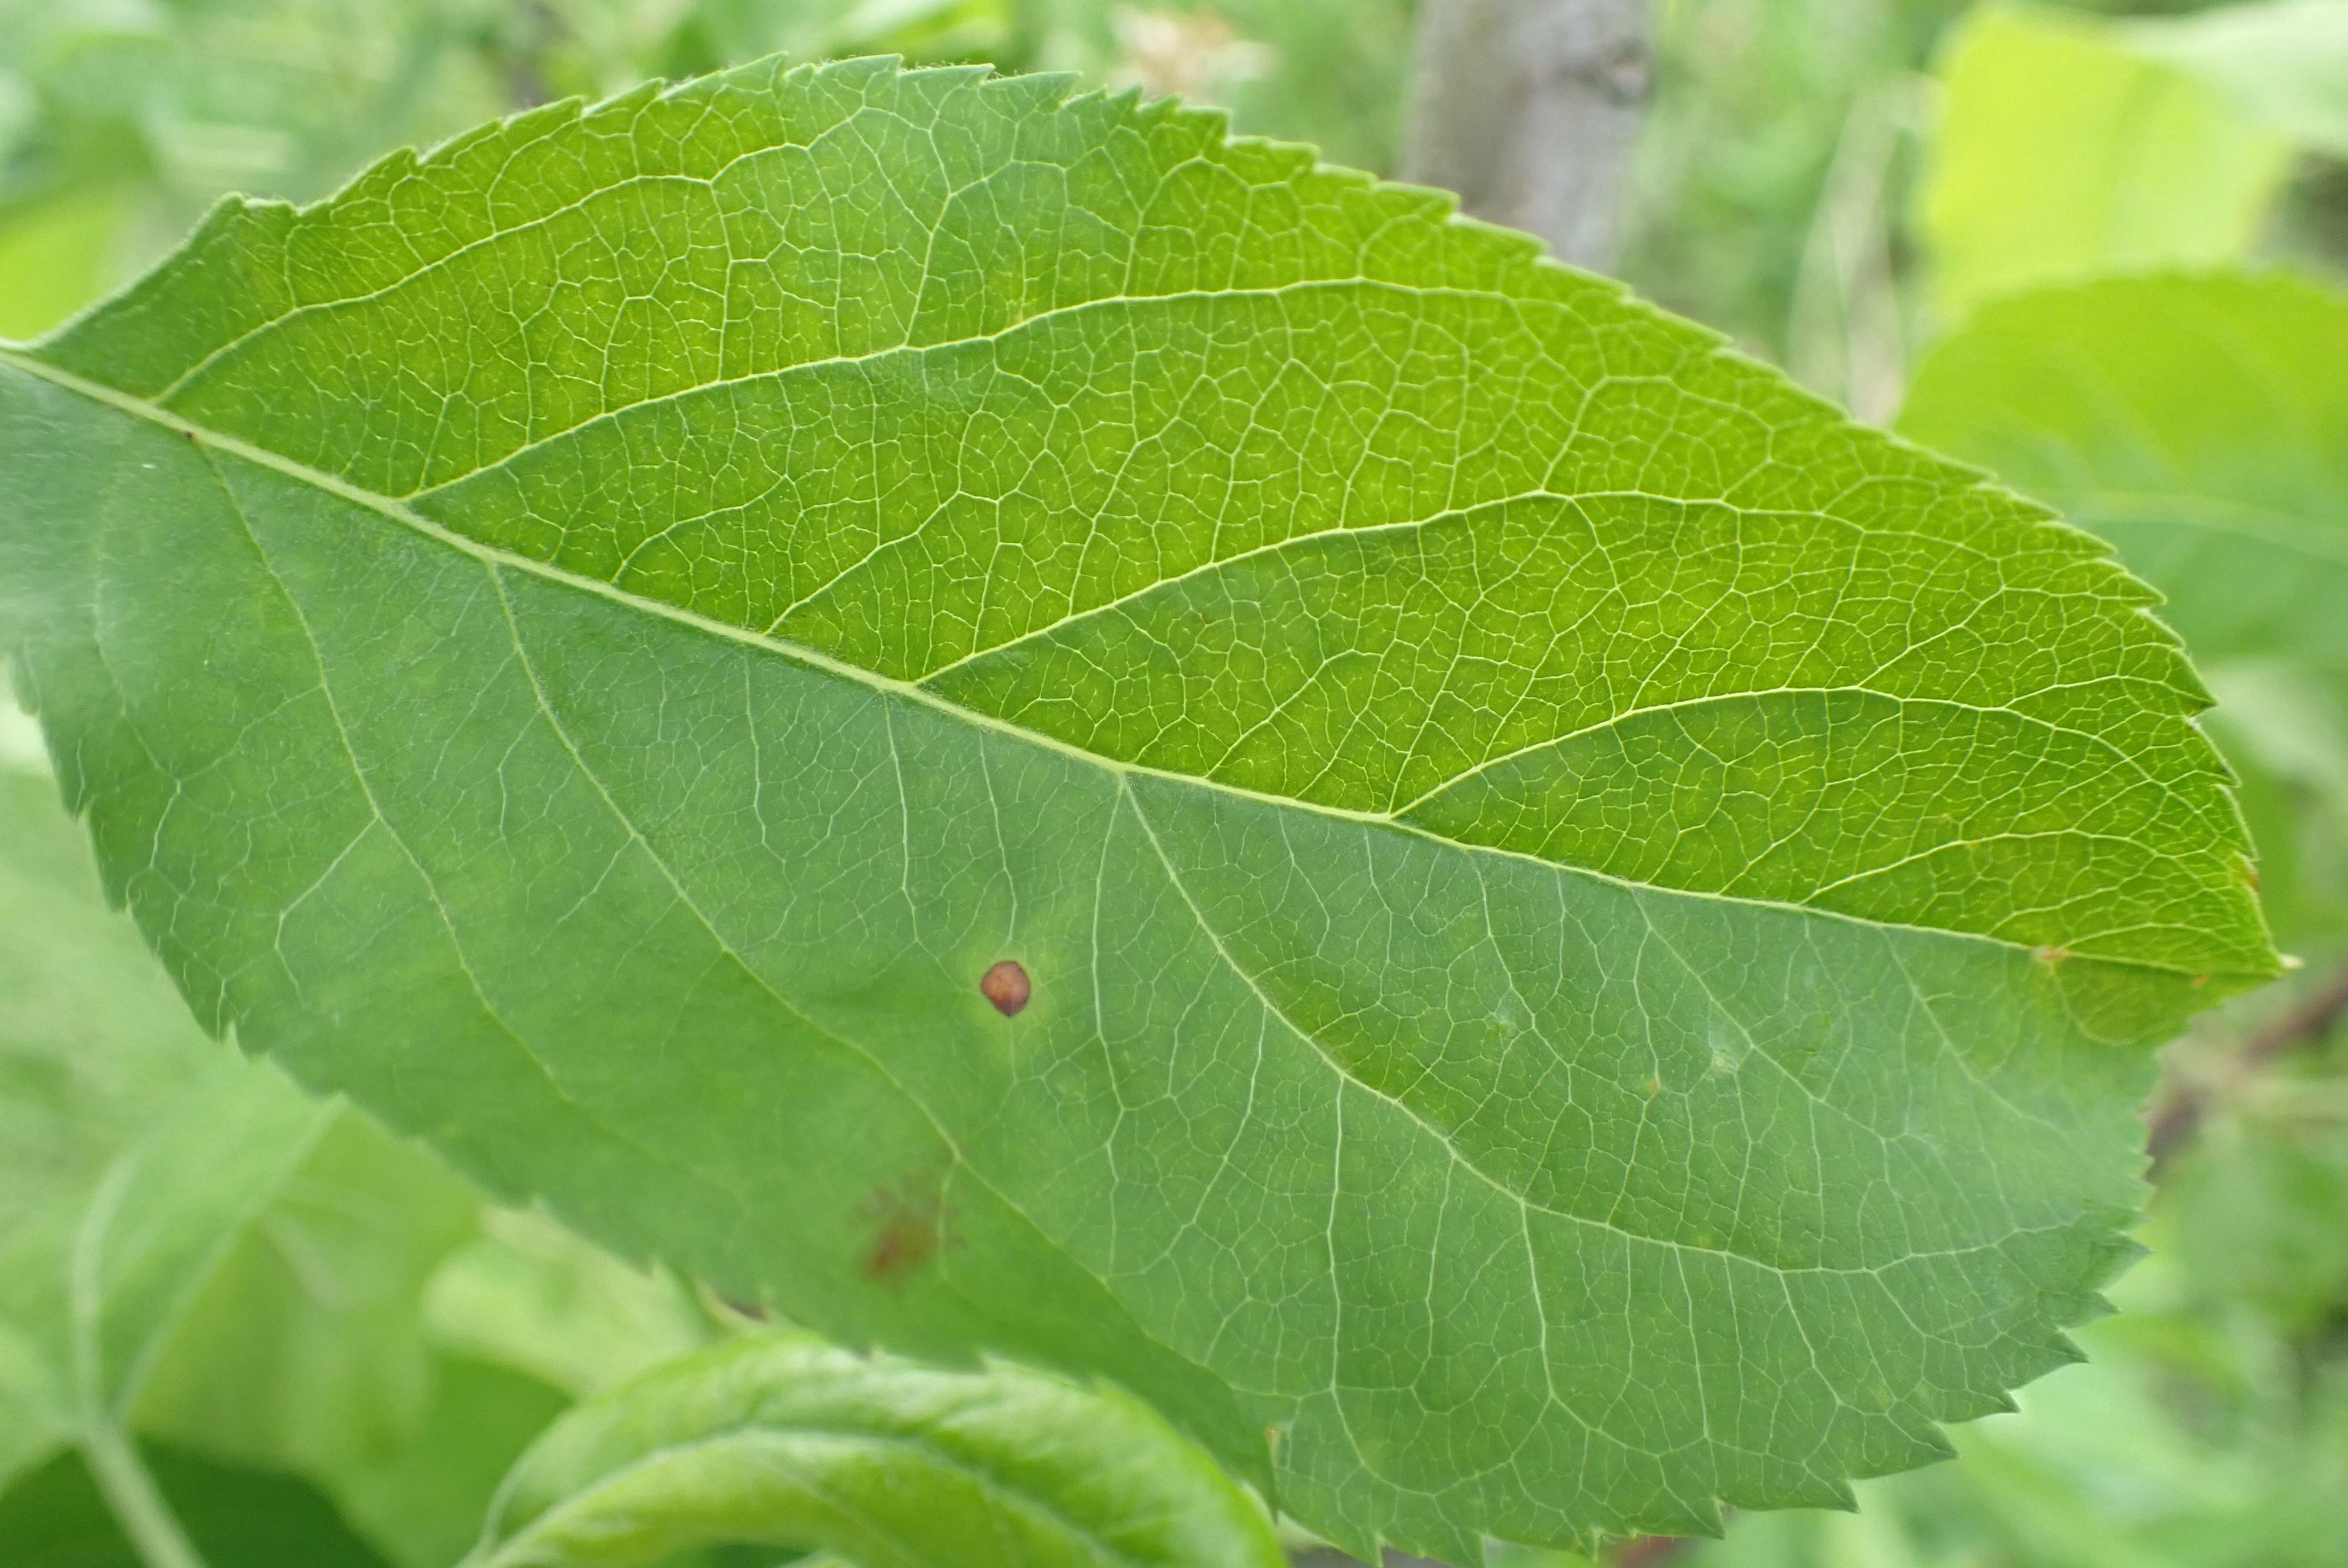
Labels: frog_eye_leaf_spot